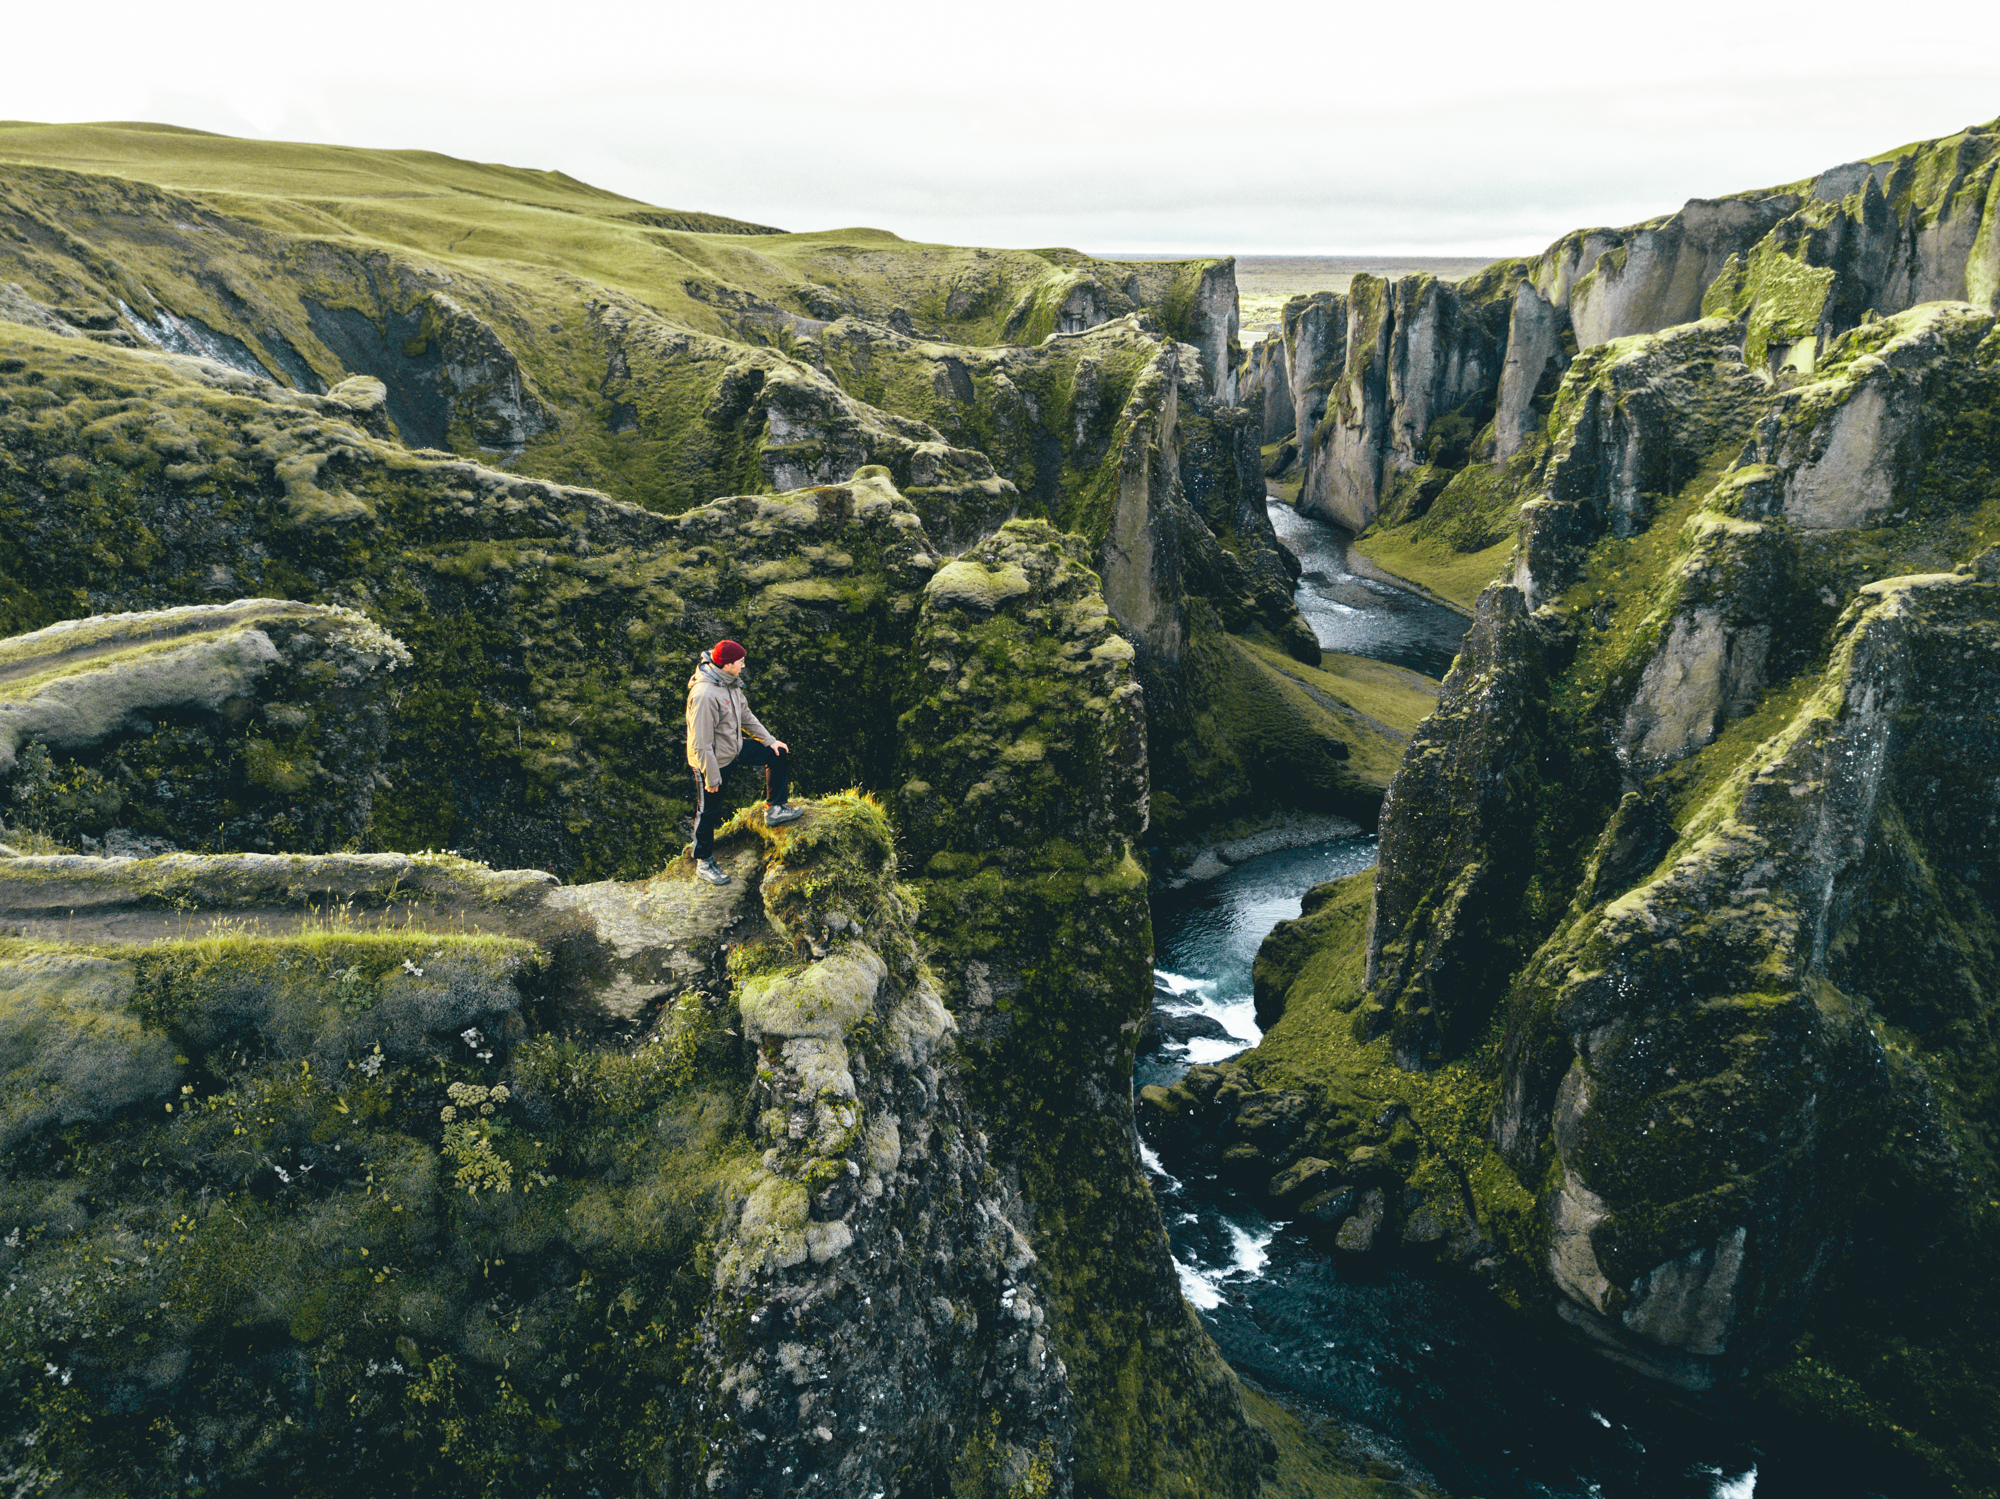
mountainous landforms, highland, natural landscape, mountain, fjord, wilderness, cliff, formation, fell, ravine, ridge, terrain, escarpment, klippe, adventure, canyon, rock, national park, landscape, valley, extreme sport, tarn, waterfall, river, tourism, mountain range, water feature, hill, outcrop, state park